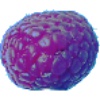
Label: Raspberry 1